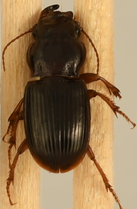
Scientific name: Cratacanthus dubius
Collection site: Sterling Site (STER), plot STER_034